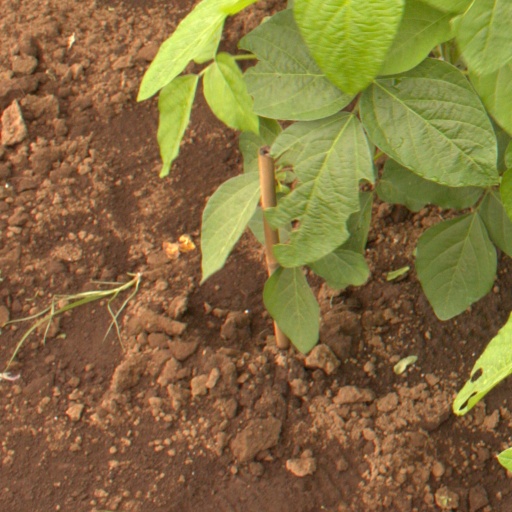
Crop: soybean